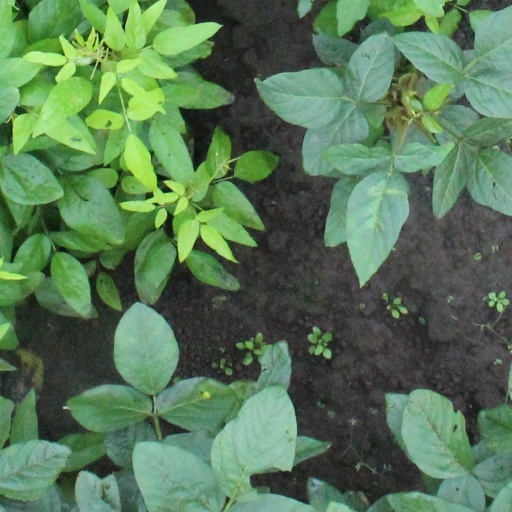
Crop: soybean